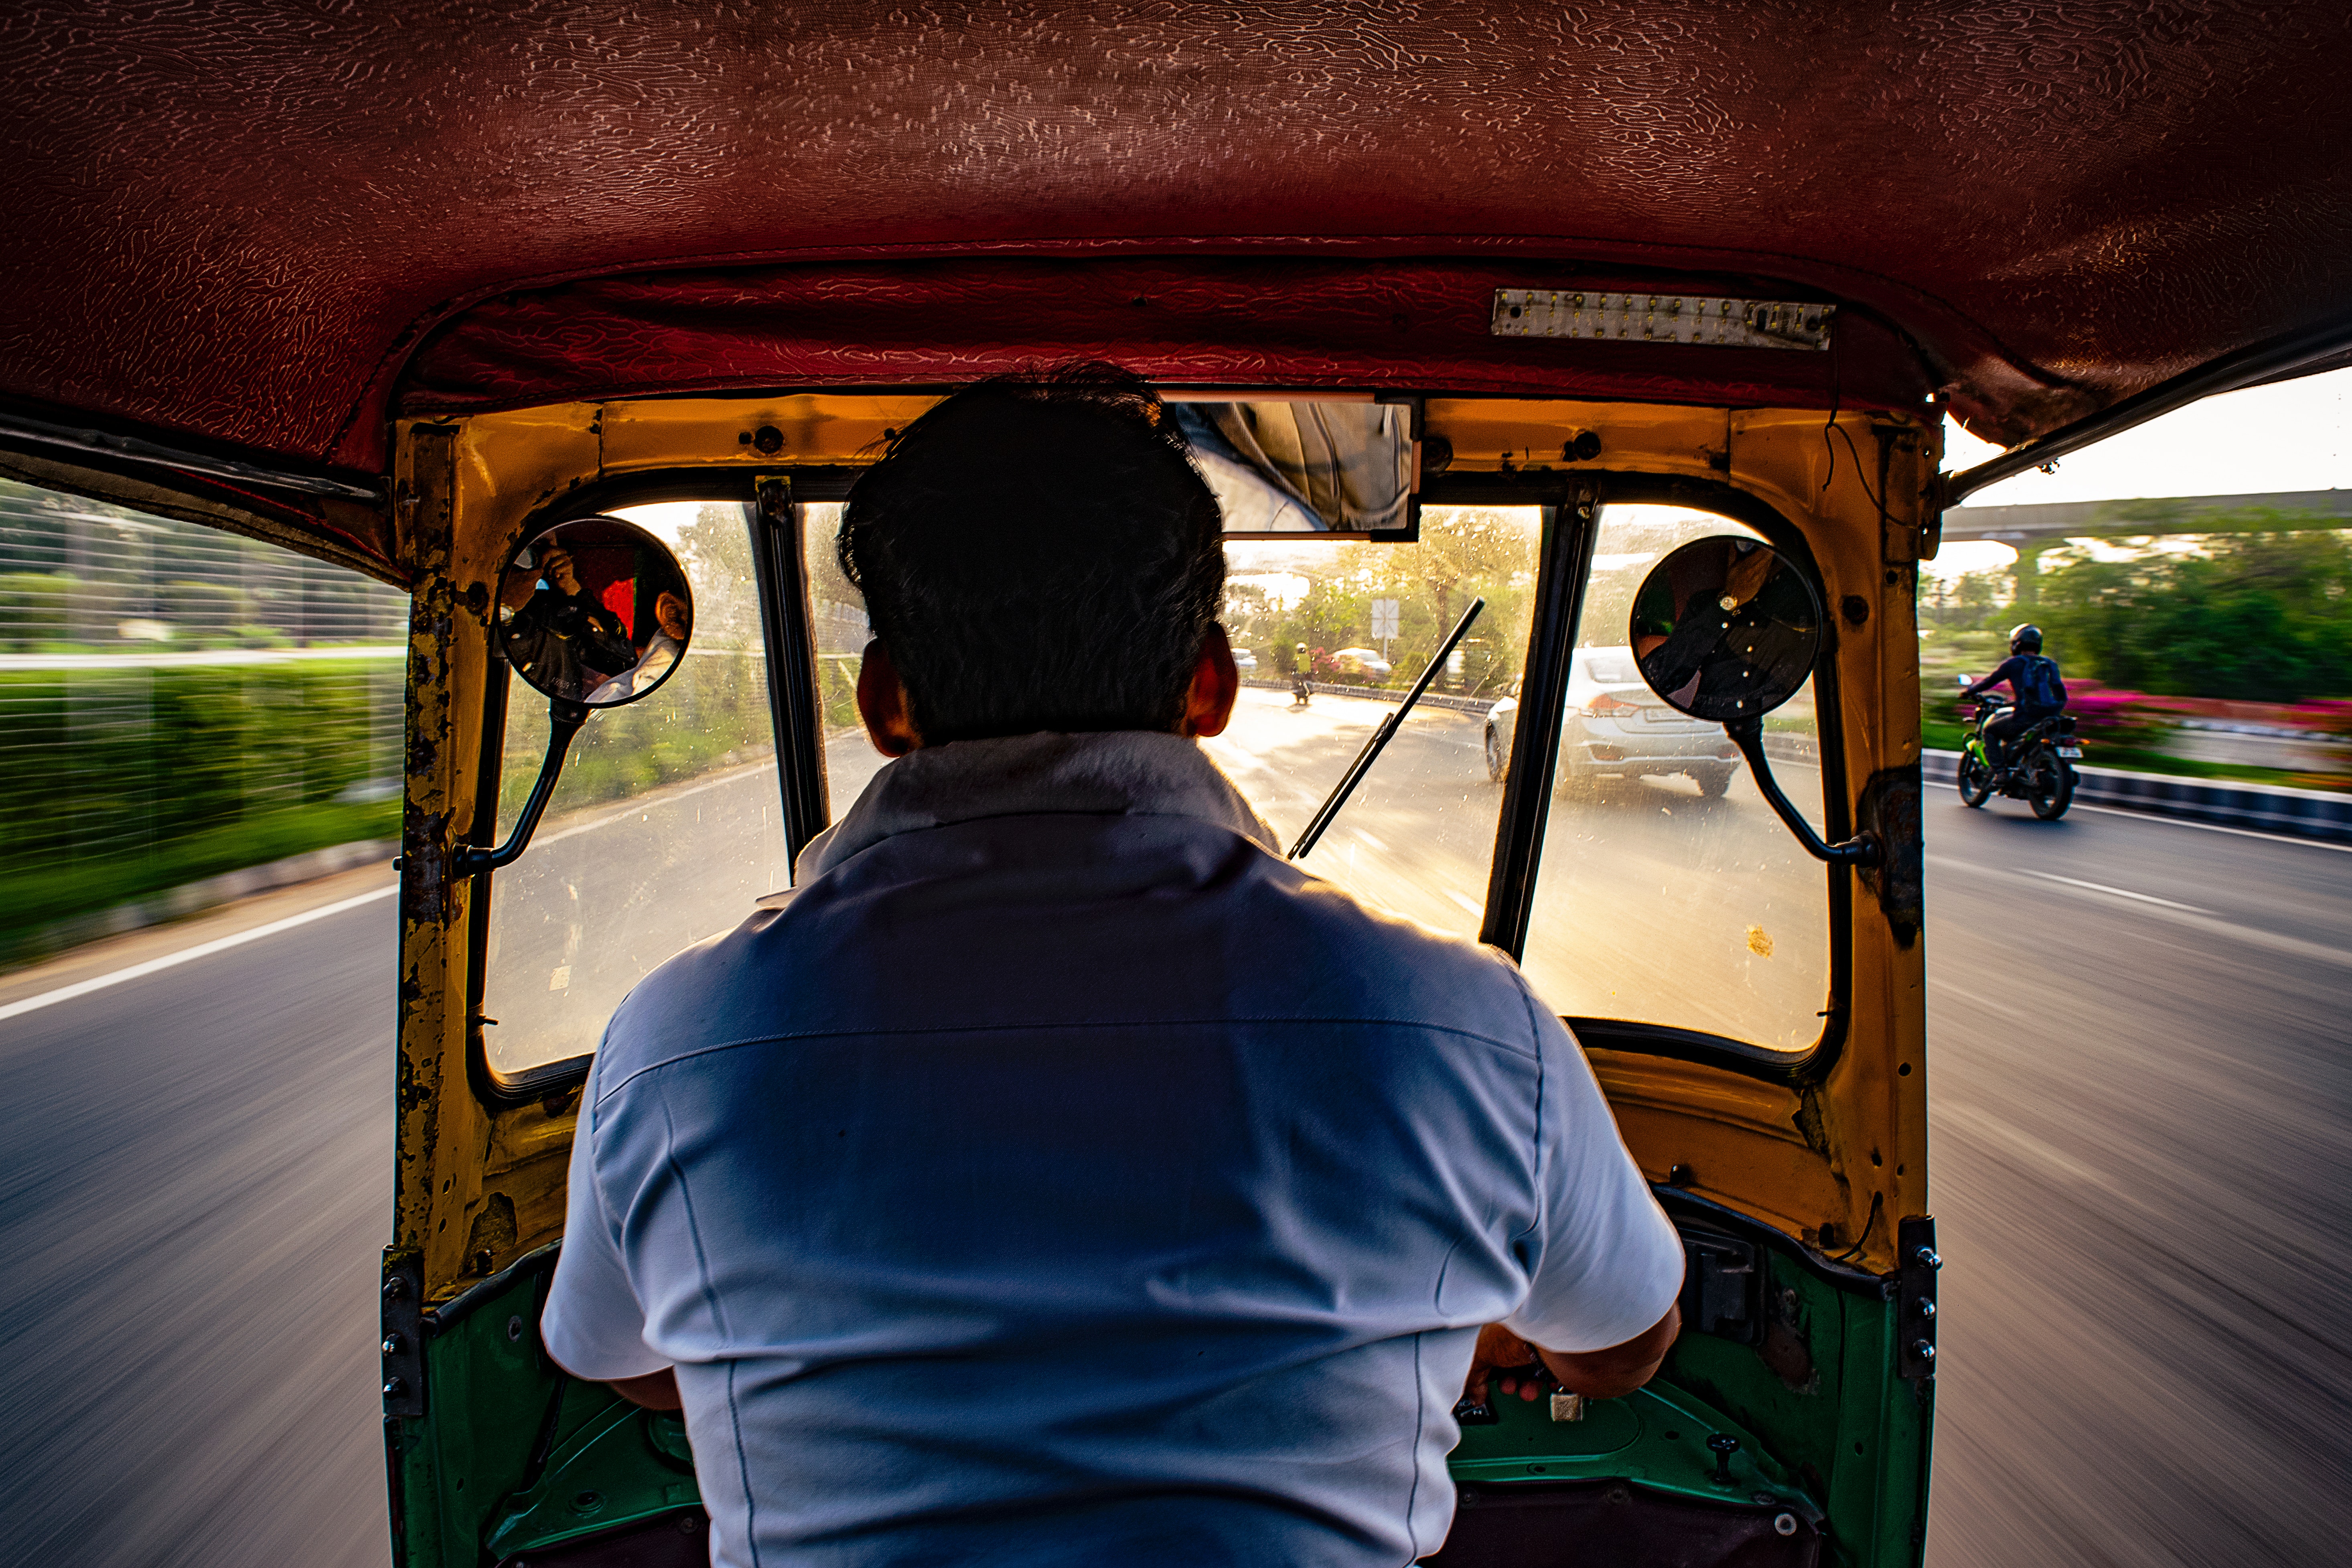
car, motor vehicle, land vehicle, vehicle, transport, mode of transport, snapshot, public transport, windshield, driving, automotive exterior, automotive mirror, window, angle, automotive window part